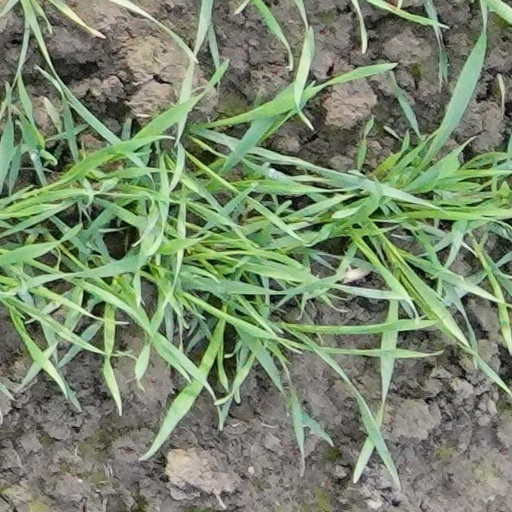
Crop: wheat